Norwood, Nelson County, Virginia

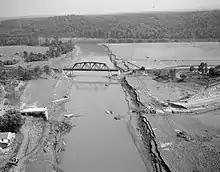
Flood damage along the Tye River near Norwood in the aftermath of Hurricane Camille

Norwood is an unincorporated community in Nelson County, Virginia, United States. It was among the communities severely affected by flash flooding from Hurricane Camille in 1969.